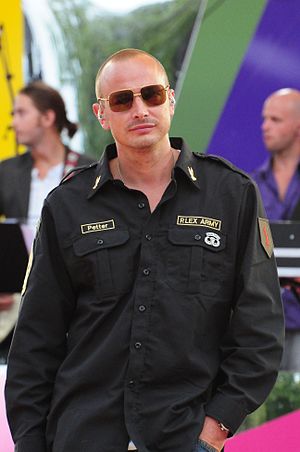
Petter
Petter er en svensk rapper.